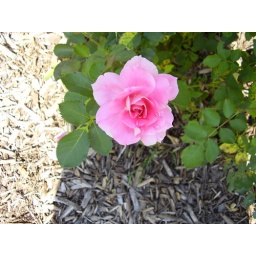
another pink rose in bloom